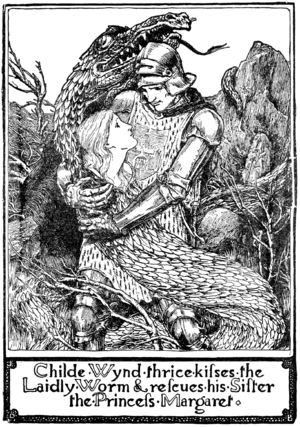
La loathly lady est un personnage fréquemment mis en scène dans la littérature médiévale, dont l'exemple le plus connu est celui du conte de Geoffrey Chaucer, Le Conte de la Bourgeoise de Bath, tiré des Contes de Canterbury. Ce thème d'une vieille femme hideuse, transformée en jeune beauté par un baiser d'amour, est récurrent dans la mythologie celtique irlandaise et dans la légende arthurienne, ainsi que, à un moindre degré, dans la mythologie nordique. La dame symbolisait souvent la souveraineté du pays.